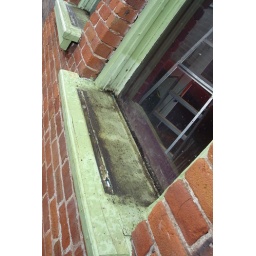
Sahara Moon in progress...outside windows post flower box removal.